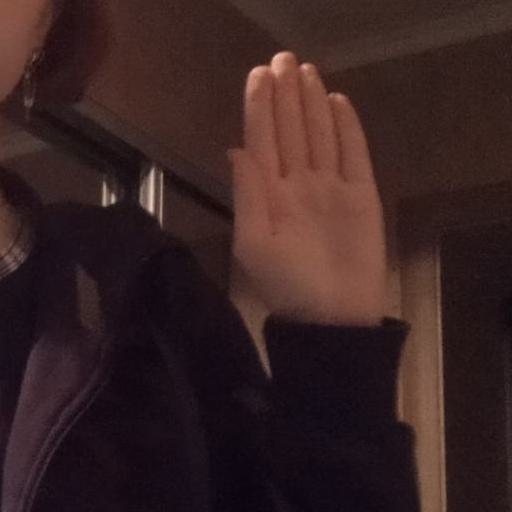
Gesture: stop